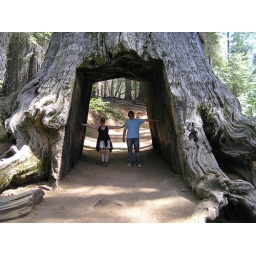
The famous car tree in Yosemite